Zağnos SK

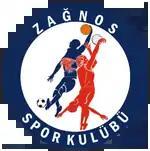
Zağnosspor

Zağnosspor is a multi-sports club established in Trabzon, Turkey. The club is active in the branches football, men's and women's handball, volleyball, boxing and swimming. The club is named after Zağnos Pasha ( fl. 1446–1462 or 1469), who served as the sanjak-bey of the city following the conquest of Trabzon by the Ottoman Turks in 1461. Its colors are red, blue and white. Club president is Emre Aksoy. Aksoy is a well known businessman in Turkey and the board chairman of AKS Group Construction. http://www.aksgrupinsaat.com/